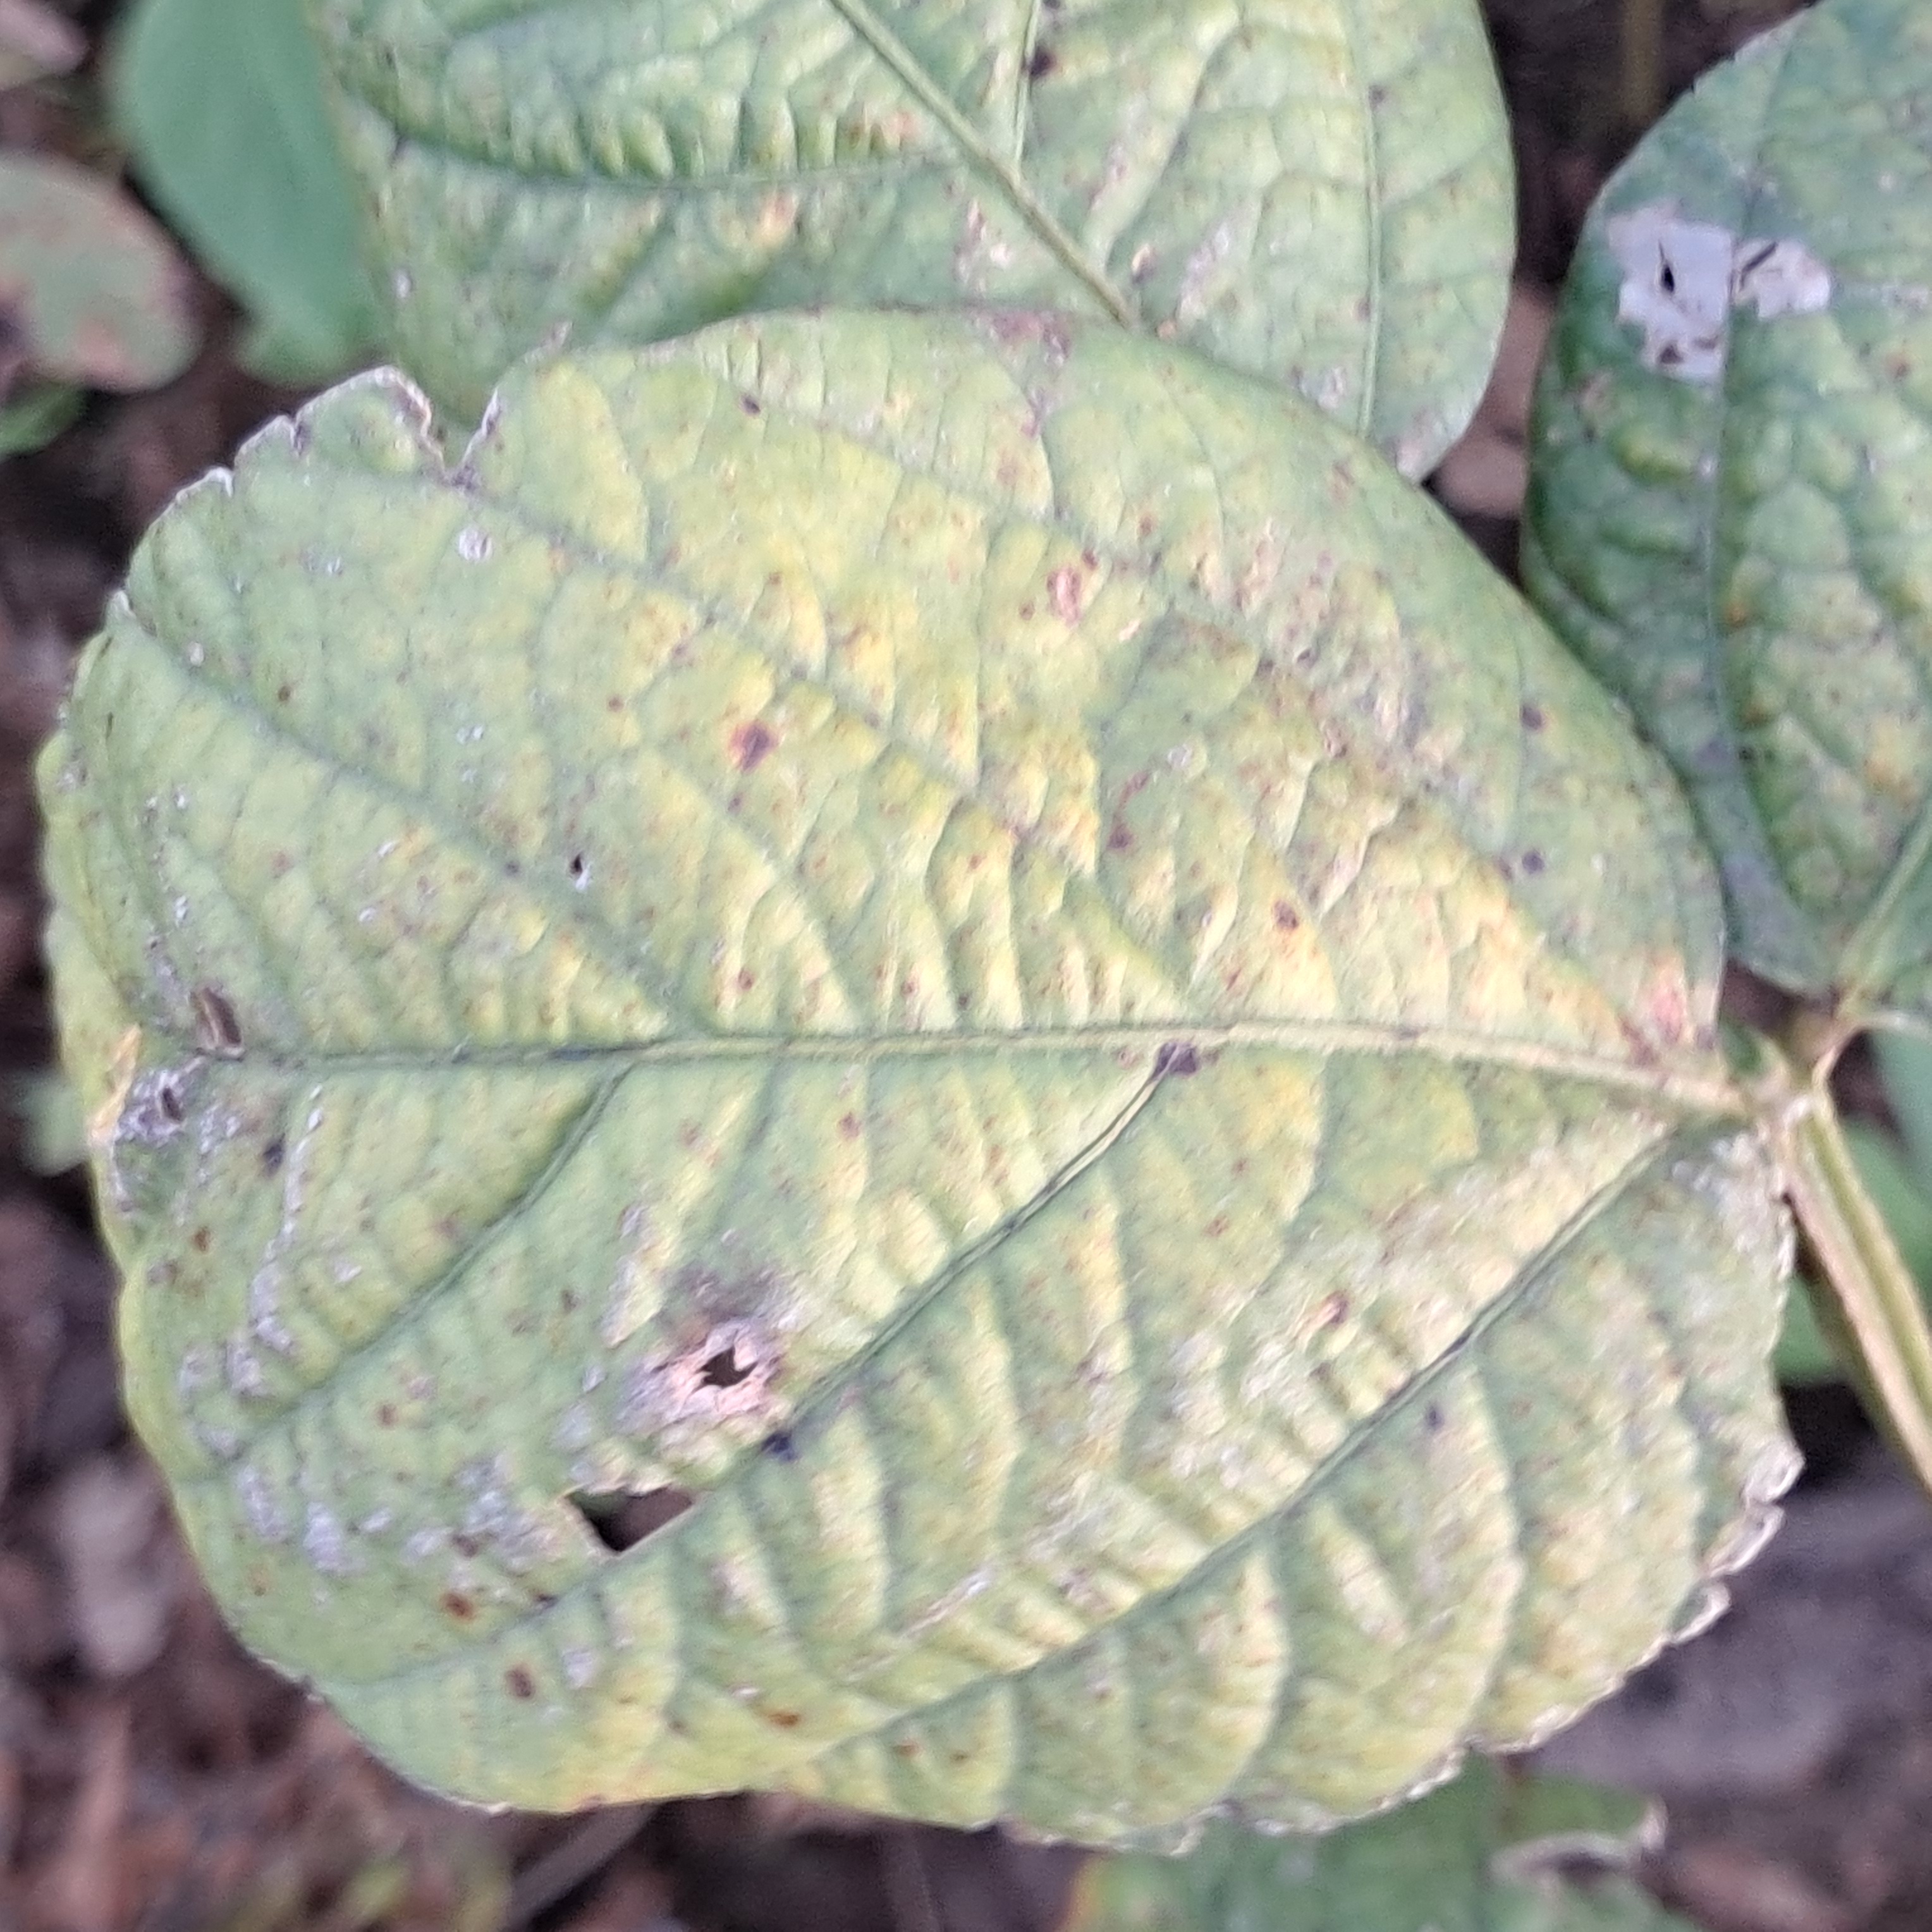
Label: Caterpillar_Semilooper_Pest